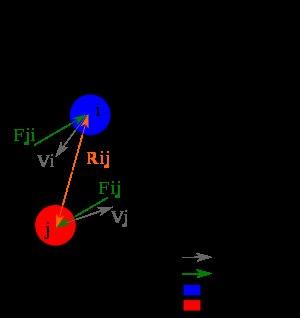
La théorie du premier gradient est une théorie permettant de modéliser la puissance des efforts intérieurs dans un milieu continu en supposant qu'elle s'exprime à l'aide d'une densité de puissance qui est une forme linéaire du premier gradient du champ de déplacement du solide. Cette théorie est très répandue et permet de modéliser de façon très satisfaisante une grande part des phénomènes étudiés en mécanique des milieux continus. Elle connaît cependant quelques limites que des théories comme celle du second gradient cherchent à pallier.